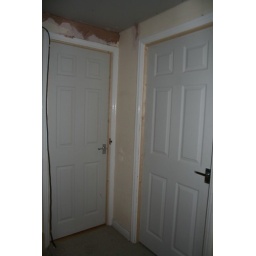
30min Fire doors fitted to the whole house 7 in total!